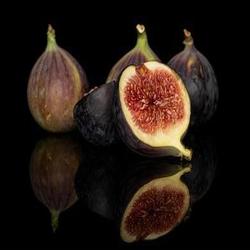
Label: Fig